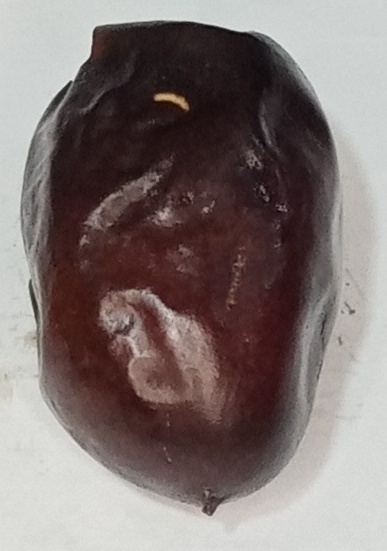
Variety: kupro
Size: large
Grade: grade-3